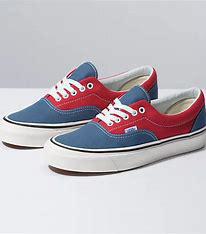
Brand: Vans
Model: Era 95 DX